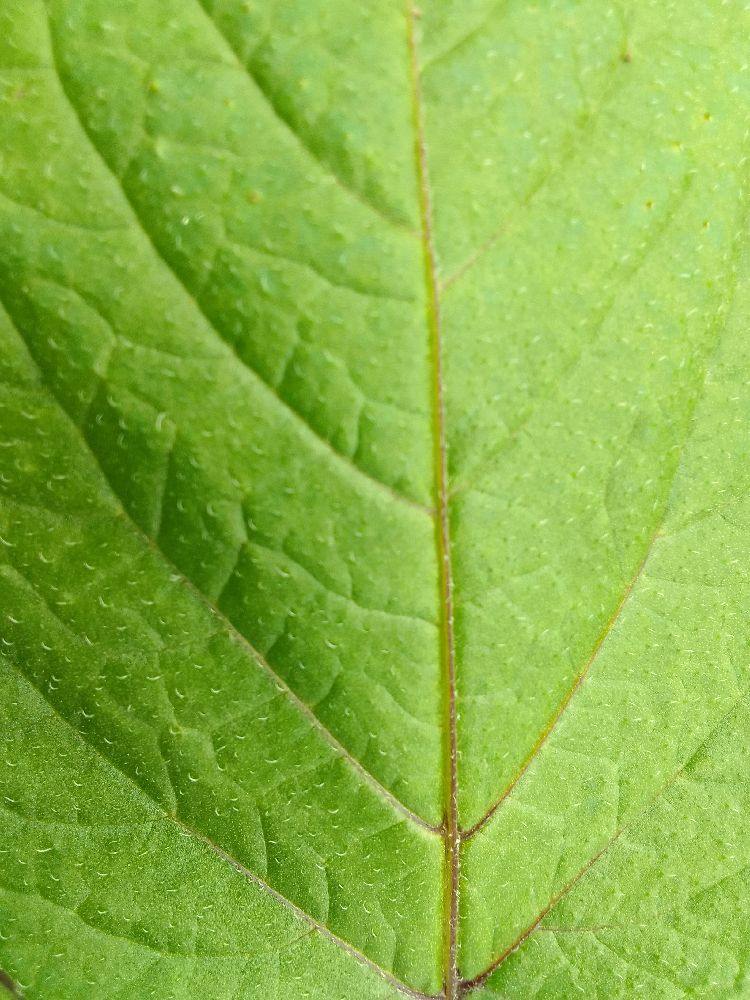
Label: Healthy